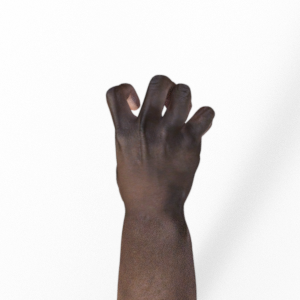
Label: rock